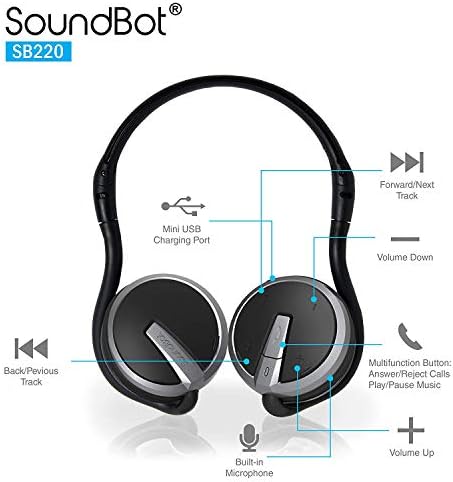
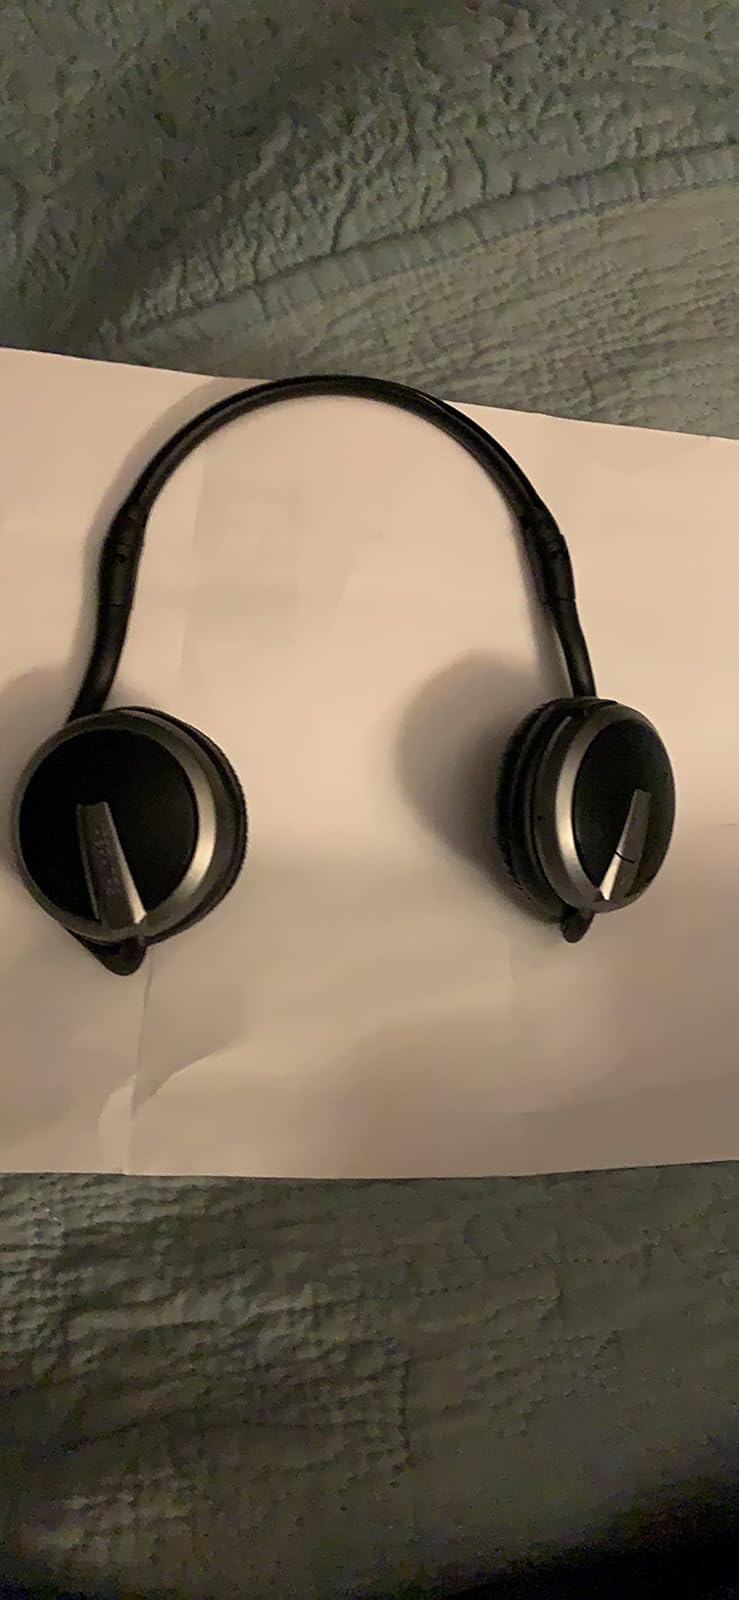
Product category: headphones
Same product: yes